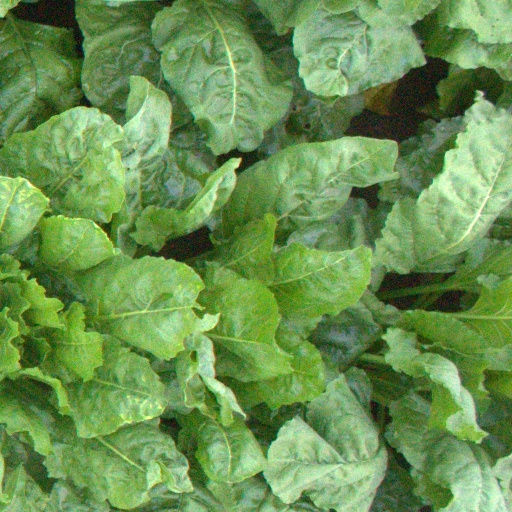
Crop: sugar beet